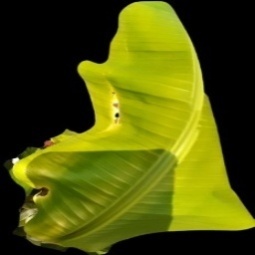
Label: Magnesium